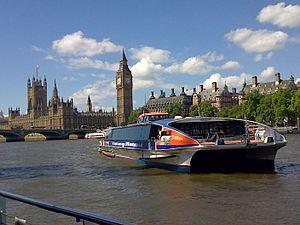
Navette sur la Tamise, passant devant la tour ""Big Ben"" du House of Parliament."
Londres [lɔ̃dʁ] est la capitale et la plus grande ville d'Angleterre et du Royaume-Uni. La ville est située près de l'estuaire de la Tamise dans le sud-est de l'Angleterre. Londinium a été fondée par les Romains il y a presque 2 000 ans. La Cité de Londres, le noyau historique de Londres avec une superficie de seulement 1,12 miles carrés conserve des frontières qui suivent de près ses limites médiévales. Londres est gouvernée par le maire de Londres et l'Assemblée de Londres.